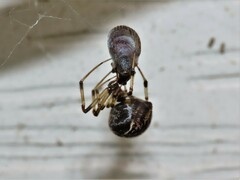
Species: Parasteatoda_tepidariorum